Lyubytinsky District

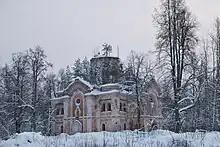
The Trinity Cathedral of the Ryokonsky Monastery

The district contains 7 cultural heritage monuments of federal significance and additionally 153 objects classified as cultural and historical heritage of local significance. Six of the seven federal monuments are archaeological sites, and the seventh one is a house in the settlement of Lyubytino.